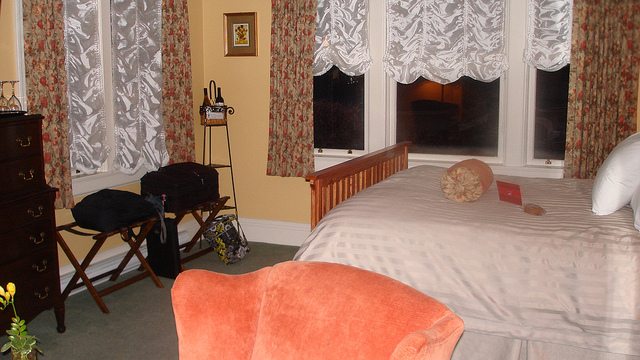
user: Given an image and a question. Answer the question in a short answer. Question: What material are those drapes made out of? Short Answer:
assistant: lace